San Donnino a Villamagna

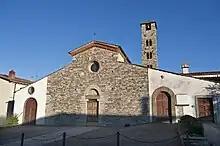
Facade and Bell-tower.

Over the centuries various refurbishments were performed but in 1930, it was restored to its Romanesque origins under the guidance of Attilio Rampoldi. The tall Romanesque bell-tower has mullioned windows.